Sipahi

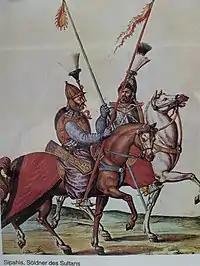
A depiction of Sipahis during the Battle of Vienna

Since Kapikulu Sipahis were a cavalry regiment, it was well known within the Ottoman military circles that they considered themselves a superior stock of soldiers than Janissaries, who were sons of Christian peasants from the Balkans (Rumelia), and were officially slaves bounded by various laws of the devşirme.